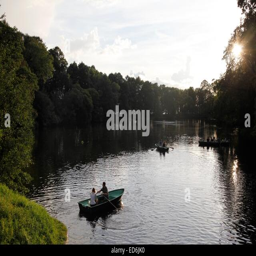
some rowers in a pond inside theater